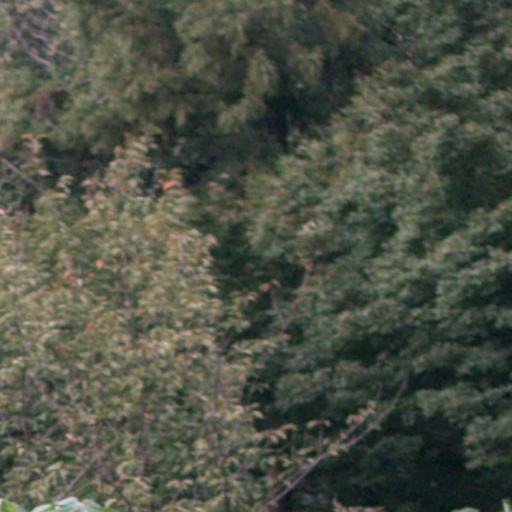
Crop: cassava